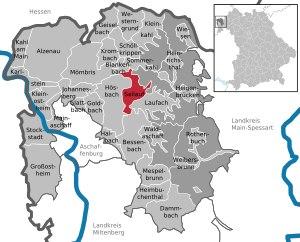
Sailauf est une commune allemande de Bavière, située dans l'arrondissement d'Aschaffenbourg et le district de Basse-Franconie.